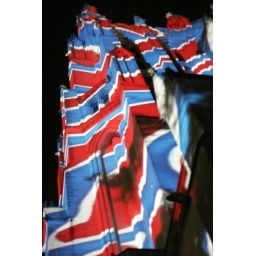
Red, white and blue tower - from below